Ditchling Unitarian Chapel

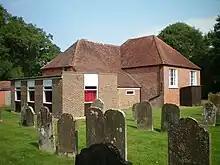
Some members of Ditchling chapel disagreed with the move towards Unitarianism, seceded from it and founded Bethel Chapel at nearby Wivelsfield.

The present chapel was founded by Robert Chatfeild of nearby Streat, who was born and baptised in Ditchling in 1675. In 1730, he took copyhold tenure of the land next to the 1672 cottage off East End Lane. Some sources suggest he built the chapel on to the side of the house in 1740, but his will of 24 February 1734 indicated that it already existed by then, and William Evershed preached there in 1736. (Evershed, an important figure in Sussex Nonconformism, later founded Billingshurst Unitarian Chapel). Chatfeild's son, Robert junior, acquired the freehold of the land in 1740; he passed it to the trustees of the chapel, who were said in 1901 to have "a singularly open trust deed ... when the number of trustees are reduced to five they are required to choose 12 more to act with them, the property to be applied to such charitable uses as [they] think most proper".